This Gun for Hire

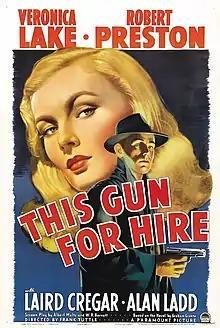
Theatrical release poster

This Gun for Hire is a 1942 American film noir crime film directed by Frank Tuttle and starring Veronica Lake, Robert Preston, Laird Cregar, and Alan Ladd. It is based on the 1936 novel "A Gun for Sale" by Graham Greene (published in the United States with the same title as the film).